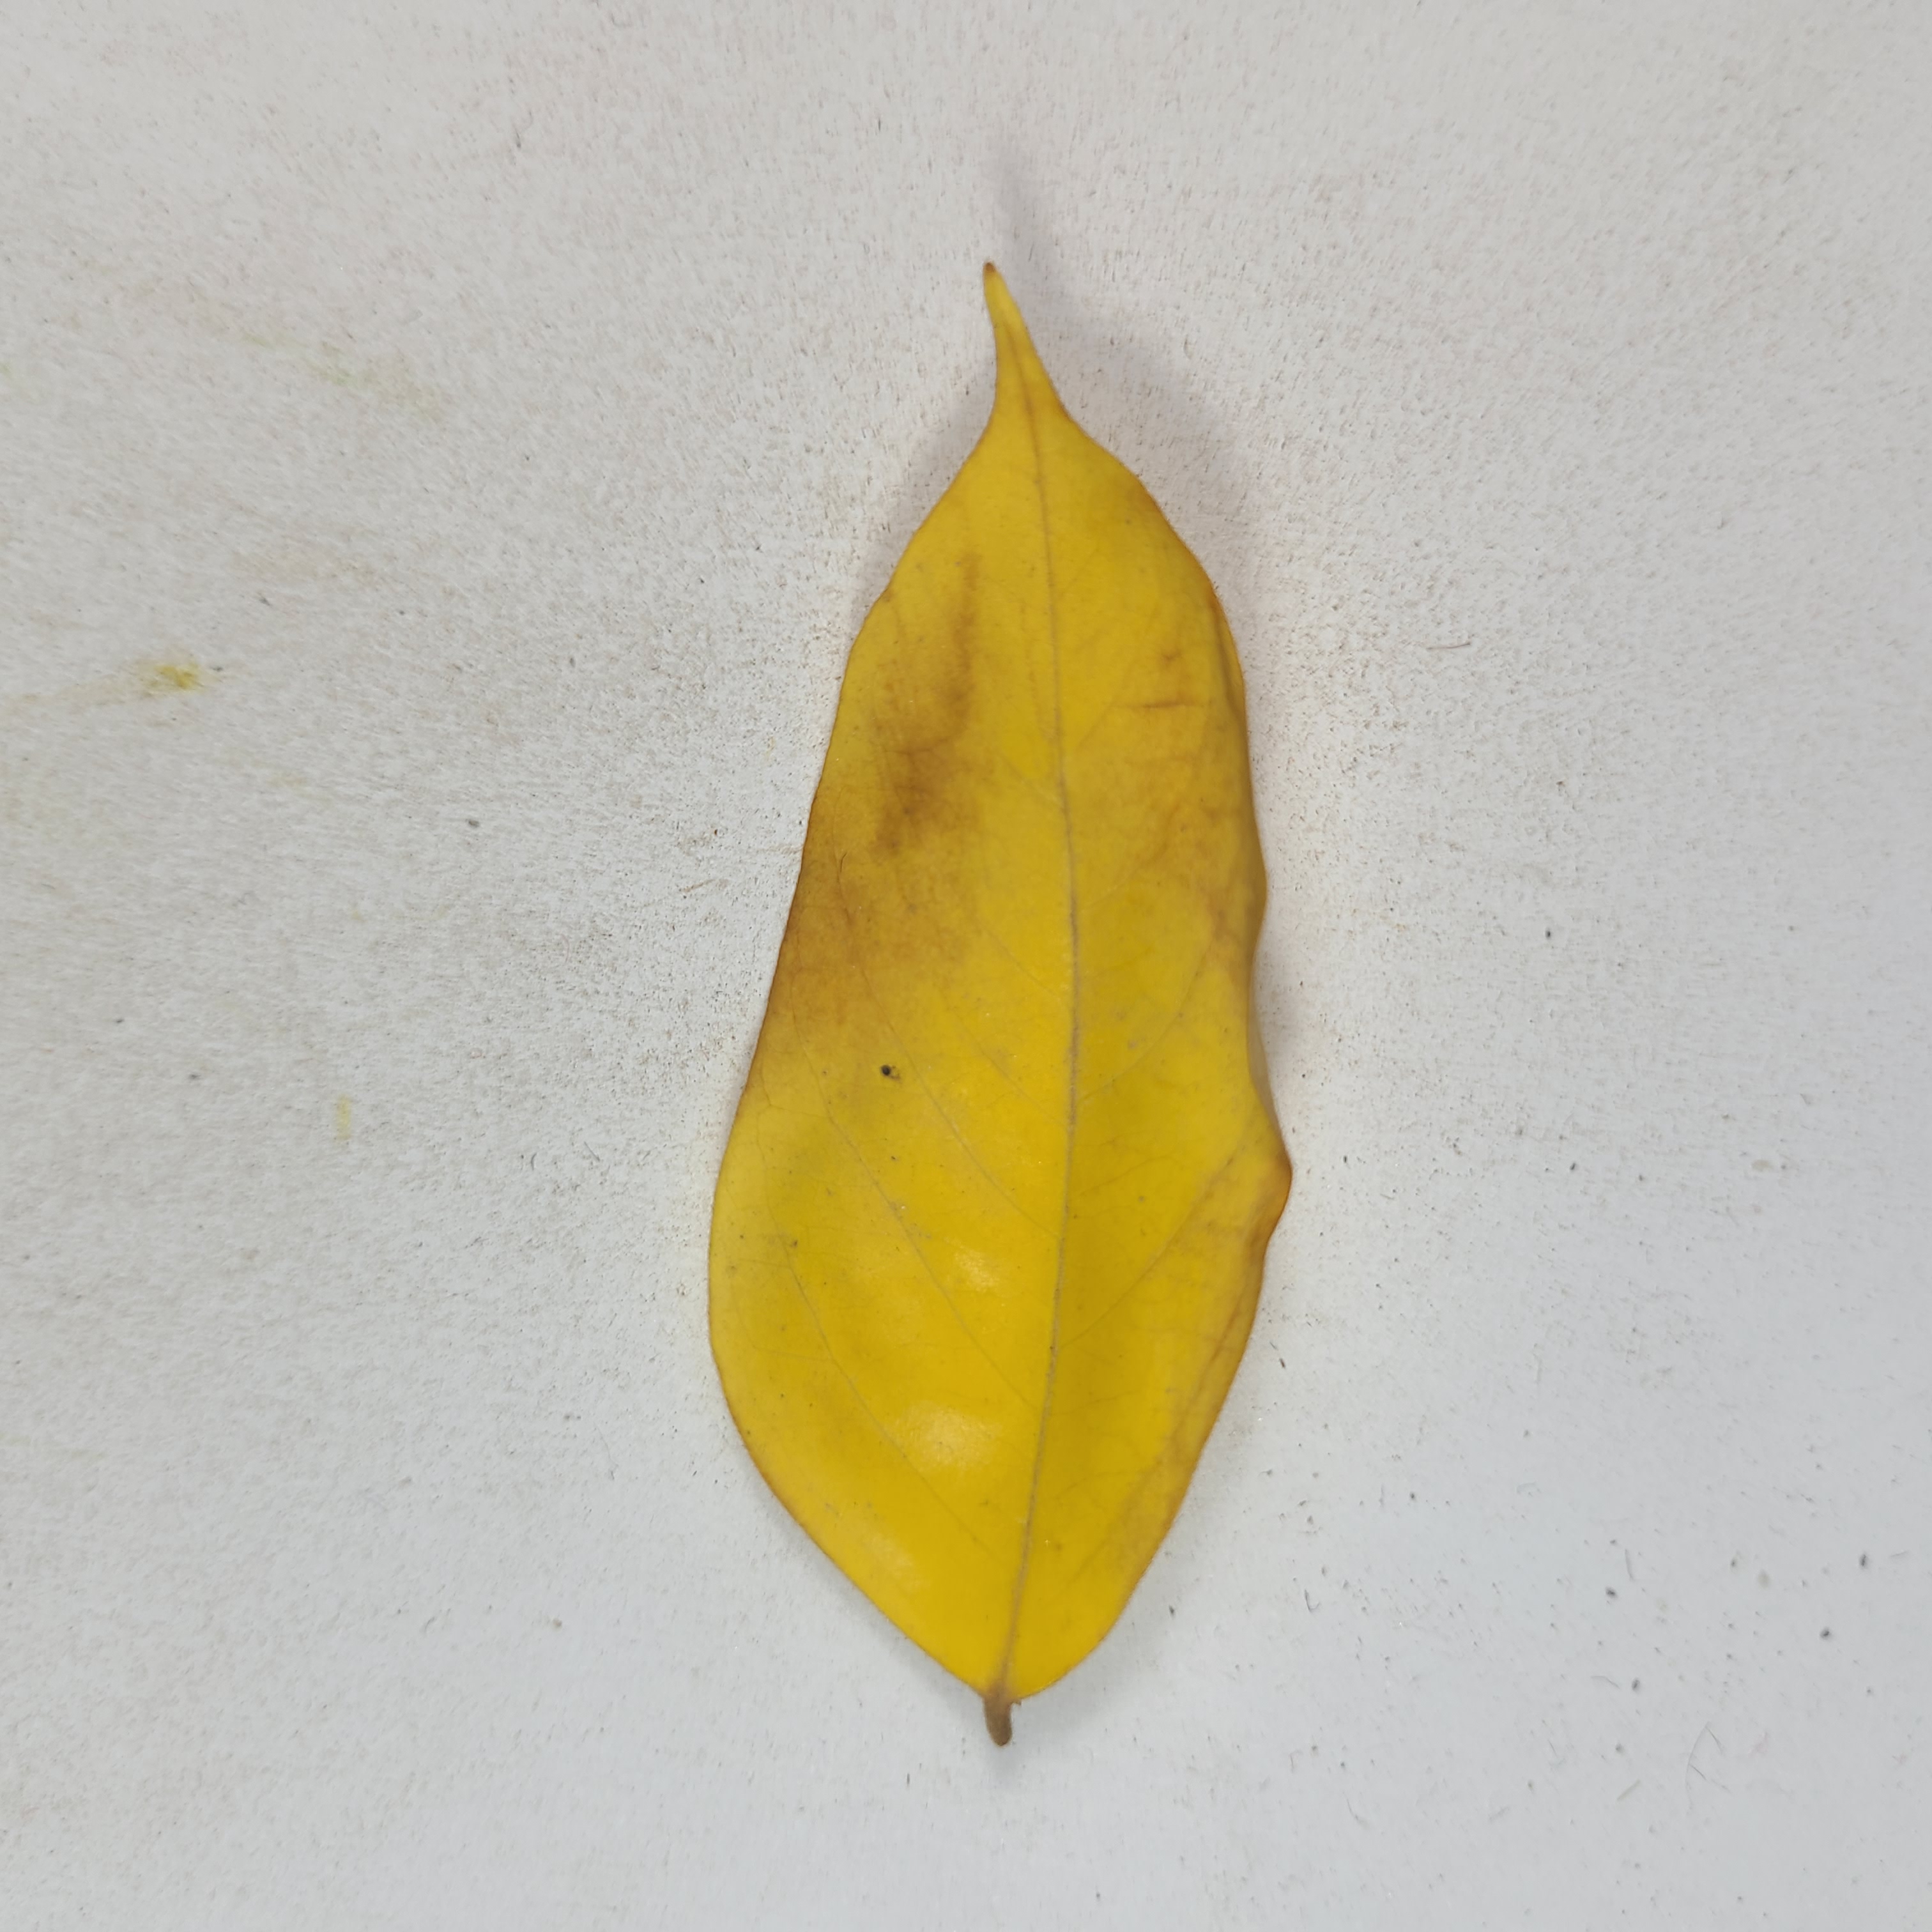
Label: Yellow Leaves